Nibelungensteig

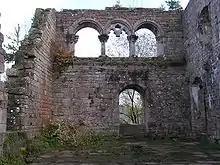
The residential quarters of Wildenberg Castle

The Nibelungensteig-Marathon is a so-called ultramarathon, i.e. its distance of 53 kilometers is longer than the usual distance for marathons. The marathon has been taking place once a year, mostly in the fall, since 2008. The runners have to overcome approximately 1,400 meters elevation gain.